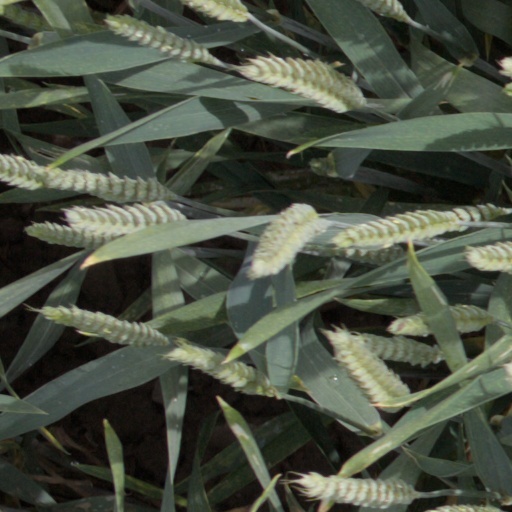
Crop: wheat